Jerry Rice

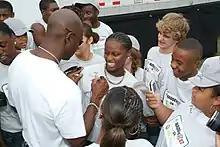
Rice signing autographs in Madden, Mississippi northwest of Meridian to celebrate the launch of Madden NFL 07 on Xbox 360, August 2006

Rice holds numerous NFL receiving records. His 197 career touchdown receptions are 41 scores more than the second place of 156 touchdown receptions by Randy Moss; his 208 total touchdowns (197 receiving, ten rushing, and one fumble recovery) are 33 scores ahead of Emmitt Smith's second-place total of 175. His 22,895 career receiving yards are 5,403 yards ahead of the second-place Larry Fitzgerald. His 1,256 career points scored make him the highest-scoring non-kicker in NFL history. Many of these records are considered by sports analysts to be unbreakable. During a career spanning two decades, Rice averaged 75.6 receiving yards per game. He received MVP votes in six out of his 20 seasons, finishing as the runner-up twice in 1987 and 1995. He won two NFL Offensive Player of The Year Awards, and a Bert Bell Award in 1987.